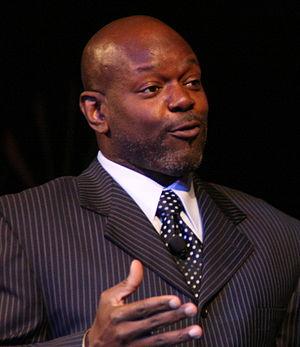
Le Super Bowl Most Valuable Player Award ou Super Bowl MVP est un trophée désignant chaque année le meilleur joueur du Super Bowl de la National Football League.
Dancing with the Stars revient pour sa quinzième saison le 24 septembre 2012. Tom Bergeron et Brooke Burke Charvet reviennent en tant que présentateurs, tandis que Carrie Ann Inaba, Len Goodman, et Bruno Tonioli sont les juges.
Emmitt James Smith III, né le 15 mai 1969 à Pensacola, est un joueur américain de football américain considéré par la plupart des spécialistes comme le meilleur running back de l'histoire de la NFL.
Cet article présente les épisodes de la deuxième saison de la série télévisée How I Met Your Mother.